Mary Mapes Dodge

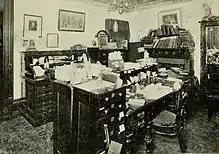
Dodge's desk

Dodge's first published article, "Shoddy Aristocracy in America", and the manner of its publication, were as much the outcome of her susceptibility to the human, as well as the literary, appeal of life as to her sense of humor and instinct for artistic expression. Because it was based upon personal observation the article was sent to "The Cornhill Magazine", of London, as a publication safely removed from the comedy and the actors it presented. By return post, she received payment of £50 and a request from "The Cornhill" for a series of papers. To Dodge's amazement, the article was reprinted in whole or in part by many of the leading newspapers in the United States.